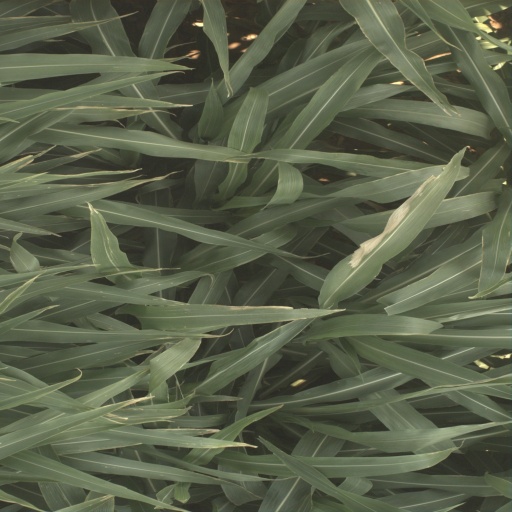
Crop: sorghum